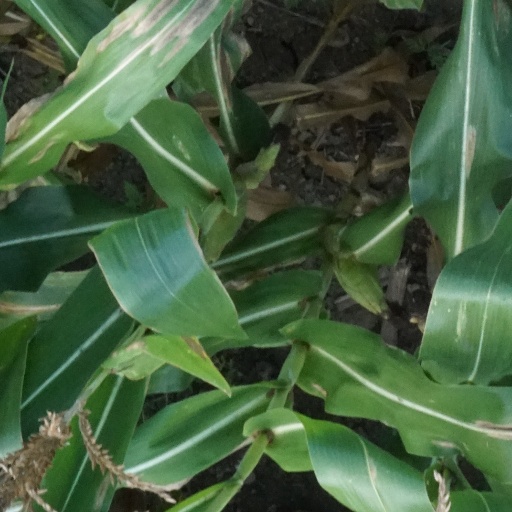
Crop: maize; corn